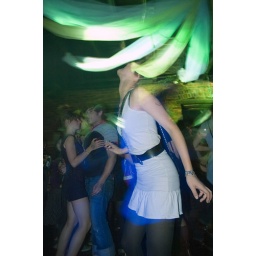
Watch the cute japanese girl get attacked by the giant green octopus, while Tina grabs Alexs boob.